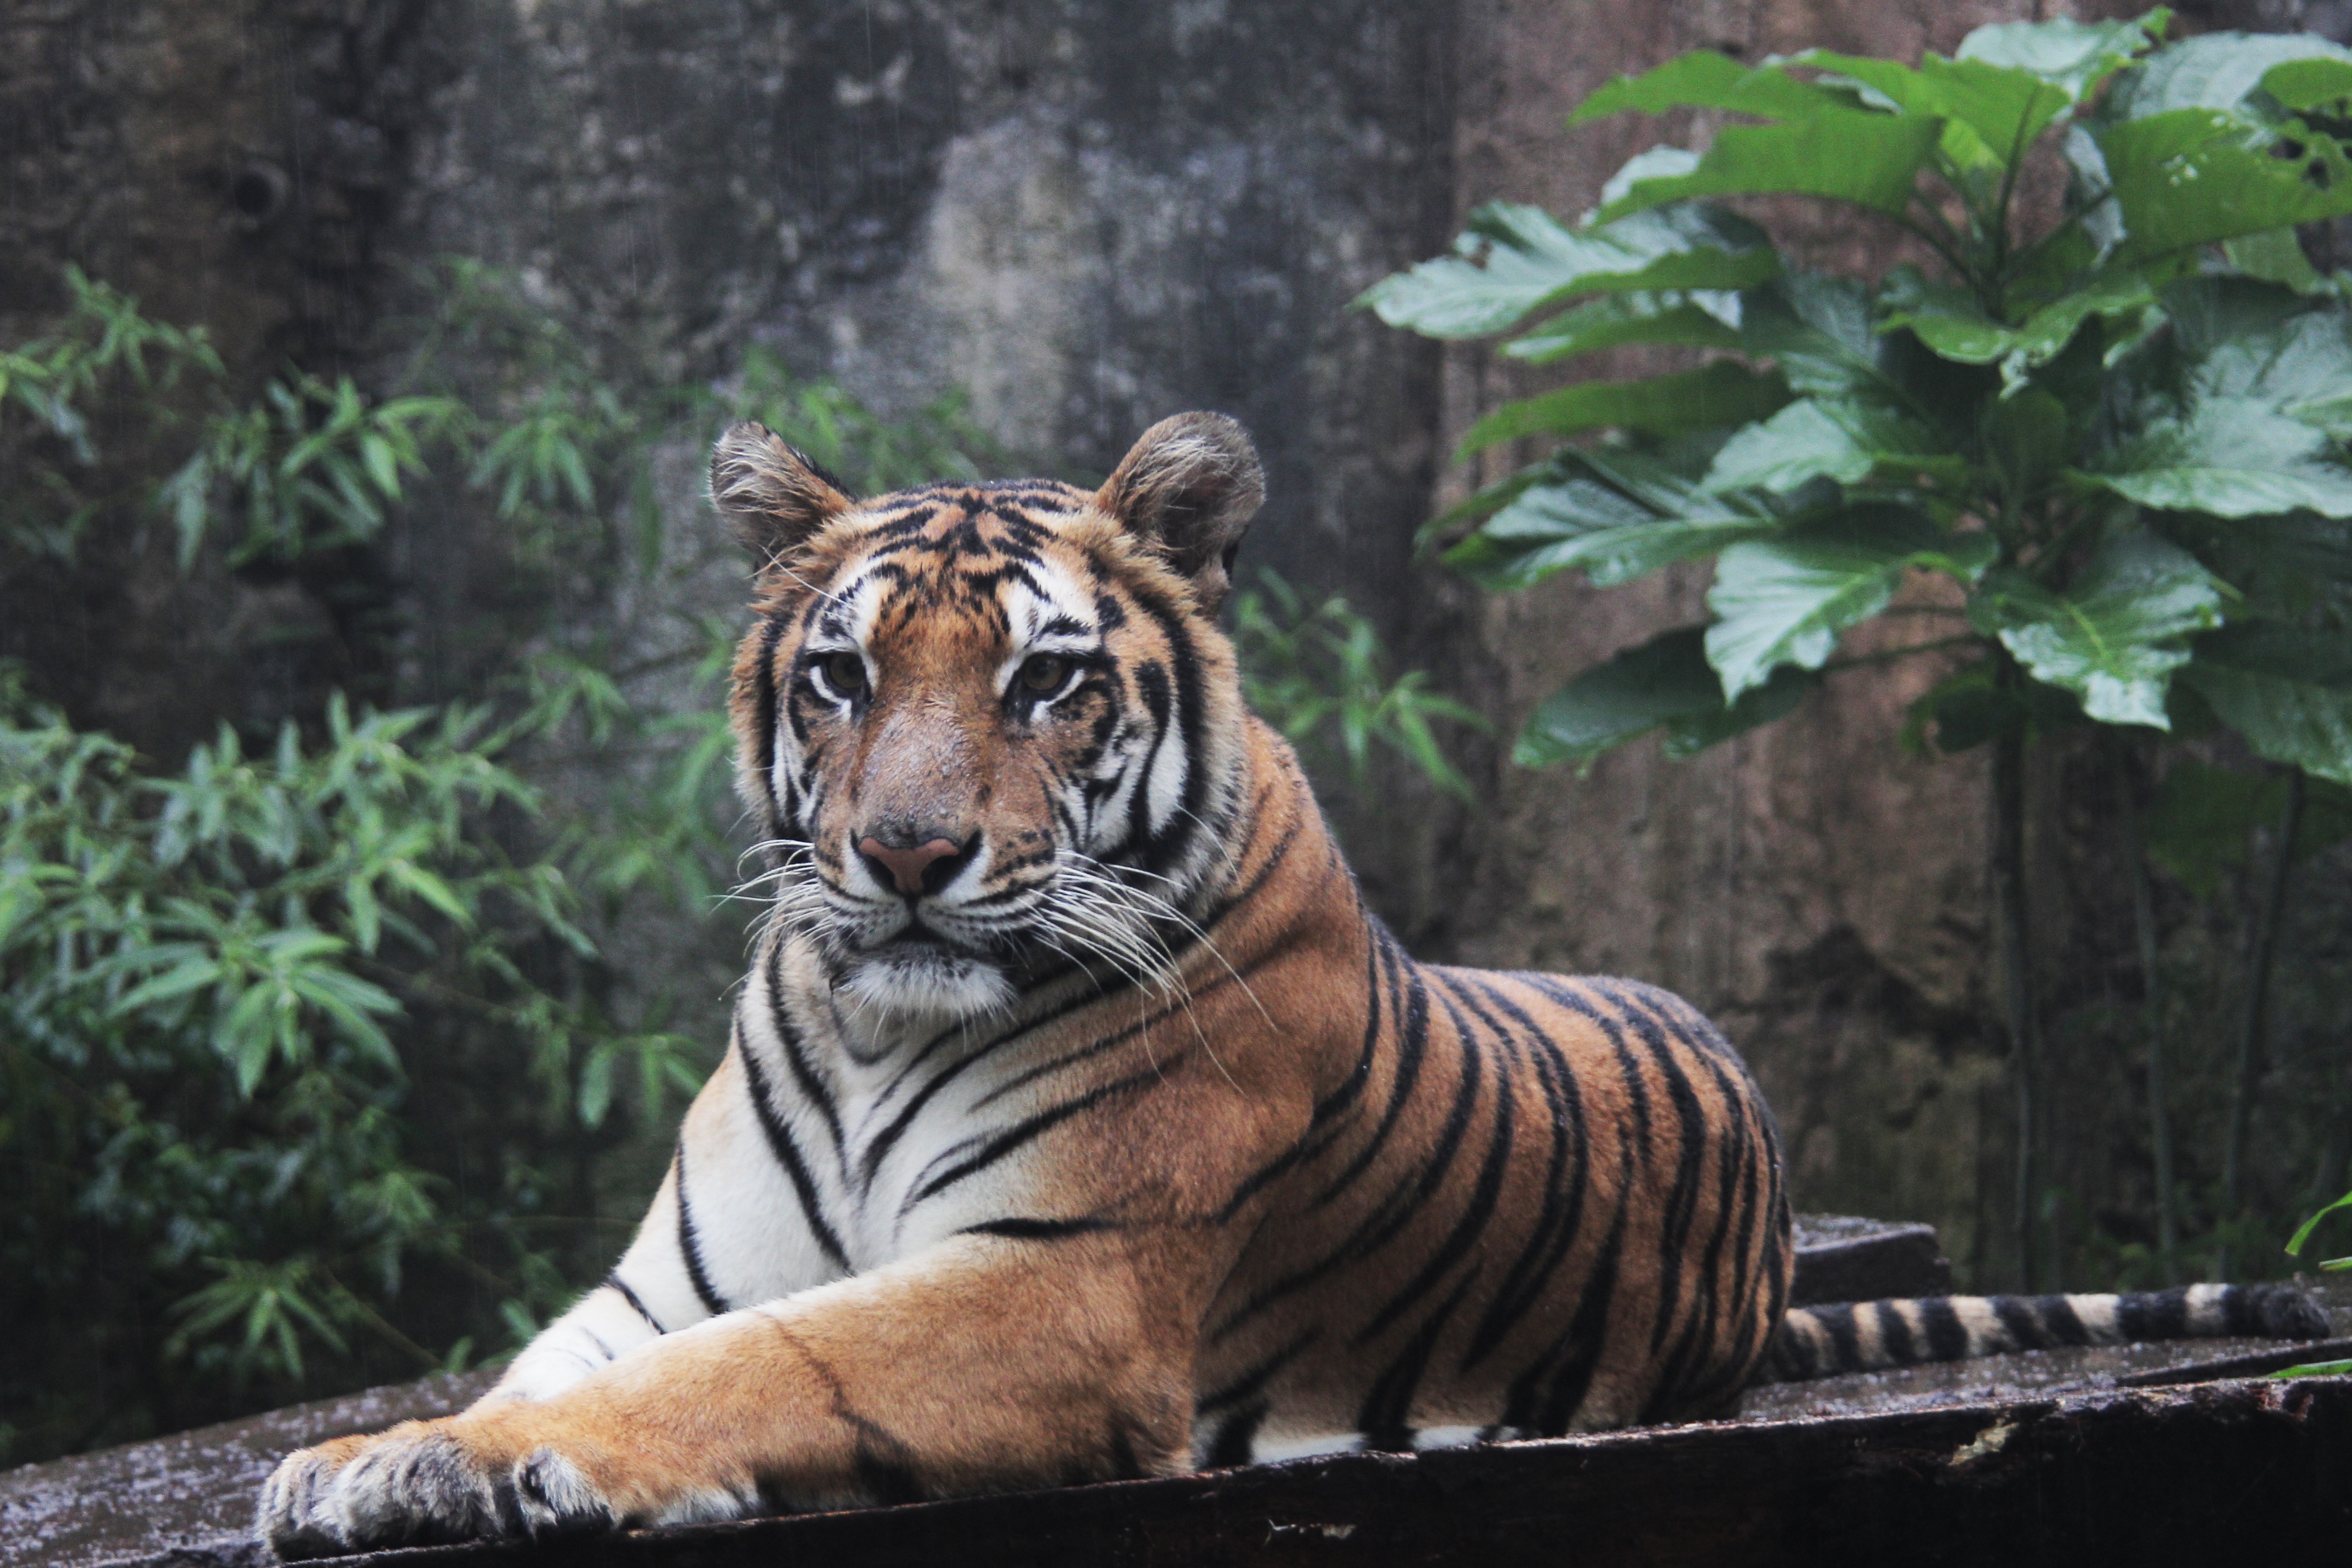
nature, animal, recreation, wildlife, wild, zoo, jungle, mammal, predator, fauna, tiger, endangered, jaguar, paws, indonesia, species, panthera, carnivore, tigris, sumatran, big cats, outdoor recreation, cat like mammal